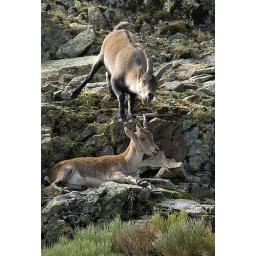
A male Spanish Ibex during the rutting season with his tongue extended attempting to engage a female in mating.